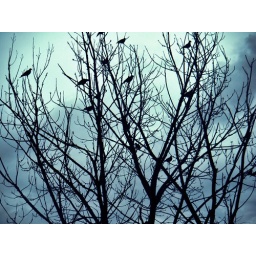
+1 black &amp;amp; white in comments. I couldn't decide.